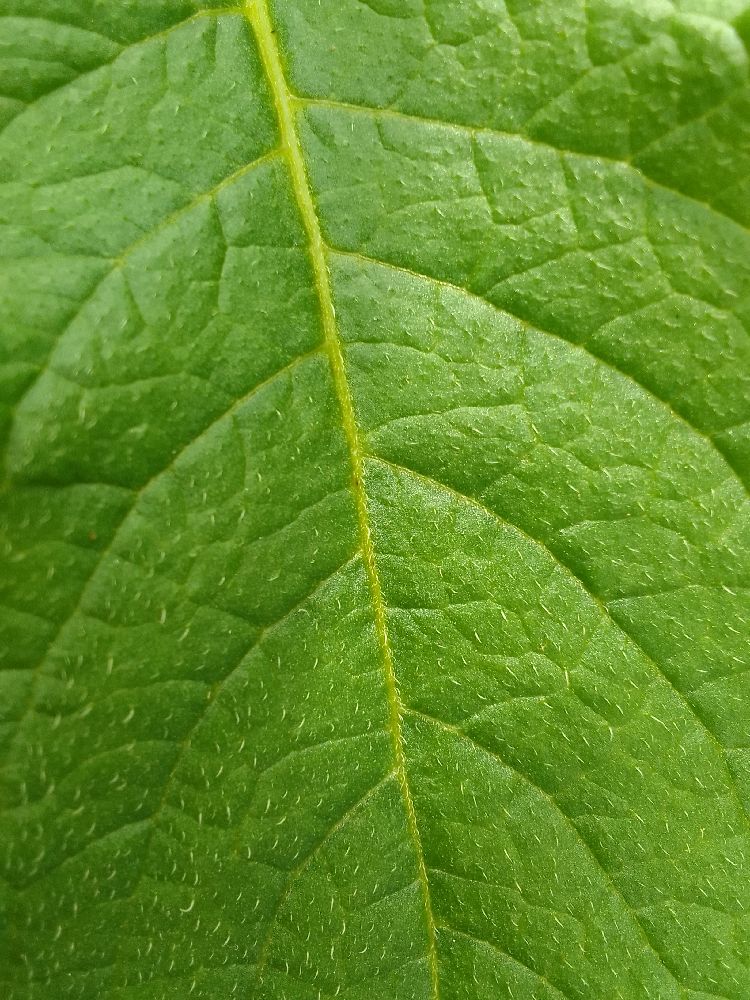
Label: Healthy